Scottish Reformation

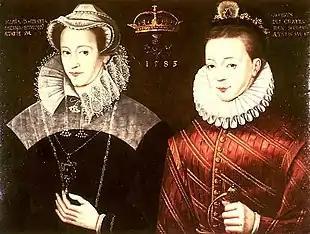
Mary Queen of Scots depicted with her son, James VI and I; in reality, Mary saw her son for the last time when he was ten months old

Protestantism continued to expand in this period and became more distinct from those who wanted reform within the existing church. Originally organised as conventicles that consisted of members of a laird's family, or kin group and social networks, who continued to attend the Catholic Church, Protestants began to develop a series of privy kirks (secret churches), whose members increasingly turned away from existing church structures. Their organisation was sufficient in 1555 for Knox to return to Scotland. He administered a Protestant communion and carried out a preaching tour of the privy kirks. He urged the members to reject Nicodemism, by which they held Protestant convictions, but attended Catholic services. Despite being offered protection by the Earl of Argyll, he returned to Geneva in 1556. In the absence of a leading clerical figure, the leadership of the movement was taken by the few nobles who had embraced Protestantism and a new generation that included Argyll's son Lord Lorne, the illegitimate son of the late King James V, Lord James Stewart (later the Earl of Moray), and Lord John Erskine. In 1557 a "first bond" was signed by Argyll, Glencairn, Morton, Lorne, and Erskine, for mutual support against "Sathan and all wicked power that does intend tyranny and truble against the foresaid congregation." This group, which eventually became known as 'the Lords of the Congregation', was a direct challenge to the existing regime.